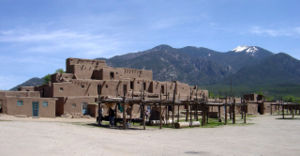
Puebloindianere
Taos Pueblo i New Mexico, med den karakteristiske adobe-arkitektur
"Puebloindianere er en fællesbetegnelse for en gruppe indianske folk i det sydvestlige USA som er kendetegnet ved en tradition for majs-landbrug og faste bosættelser i ""puebloer"" med huse bygget af adobe. Deres religion inkluderer troen på omkring 400 forskellige kachinaer, åndevæsner relateret til forskellige aspekter af naturen og som repræsenteres af dansere i ceremonier, og af små rituelle dukker. De bruger også underjordiske kiva bygninger til ceremonier og politiske møder. De er organiseret i exogame klaner og klanmedlemsskab arves gennem moderen.